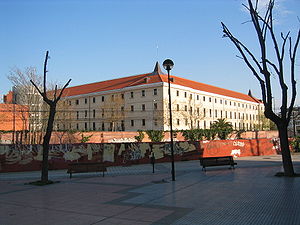
Leganés
Leganés er en by i regionen Madrid i det centrale Spanien med 187.720 indbyggere. Byen er en satellitby til landets hovedstad Madrid, der ligger ca. 10 kilometer nord for Leganés.